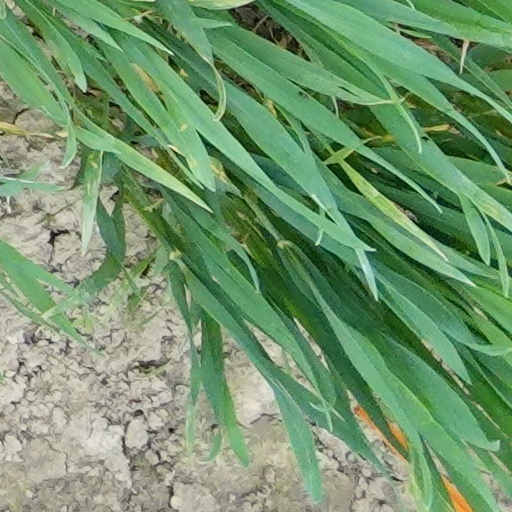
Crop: wheat